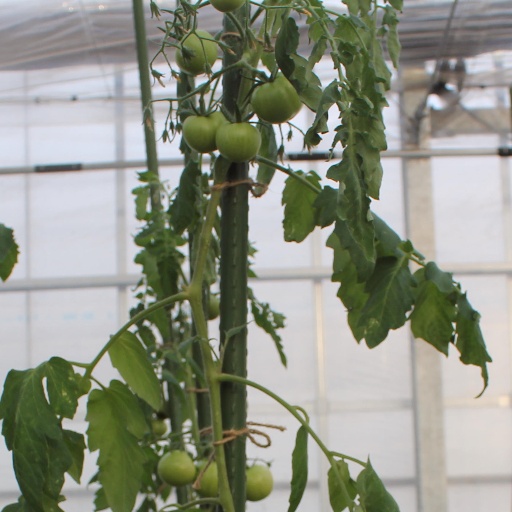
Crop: tomato